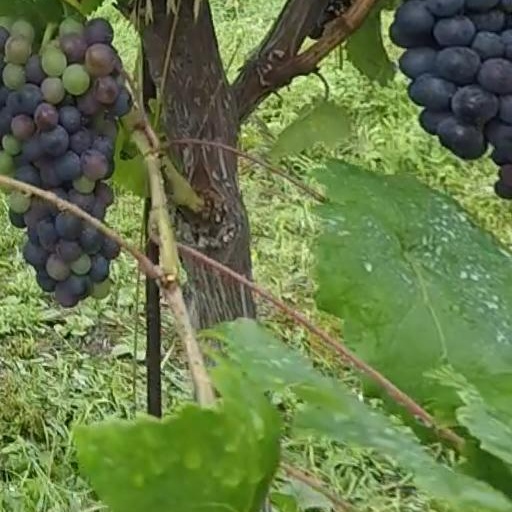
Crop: grape